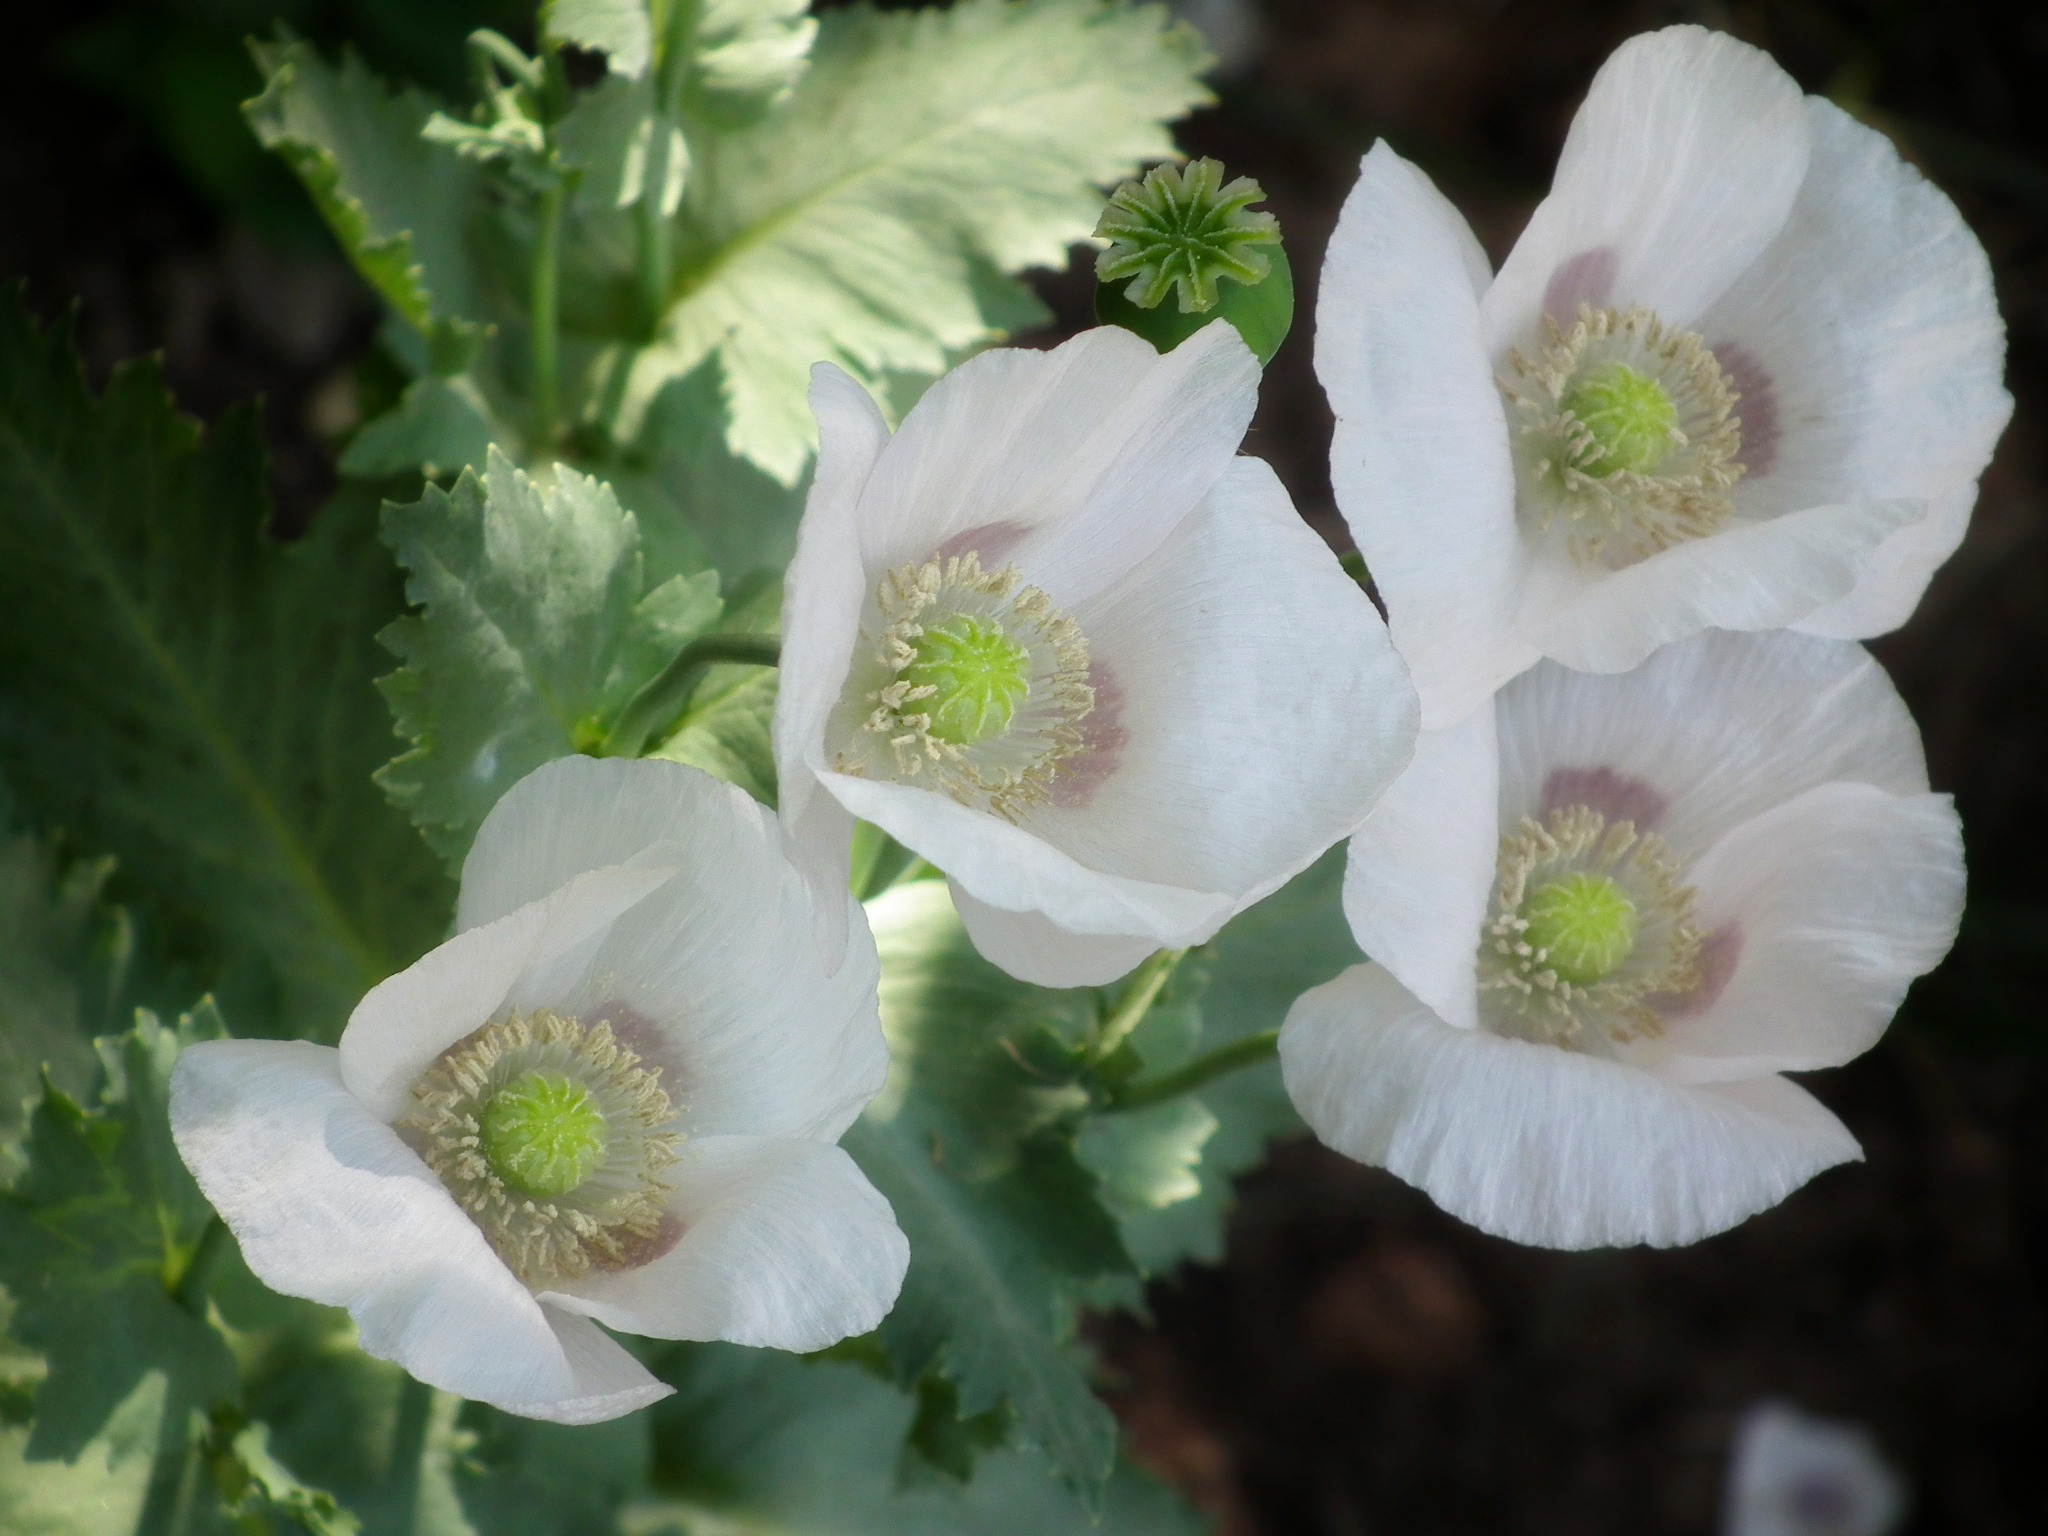
nature, blossom, plant, white, flower, petal, bloom, botany, pink, flora, flowers, petals, beautiful, bud, mack, macro photography, summer flowers, flowers of the field, flowering plant, in the summer of, land plant